Jim Shooter

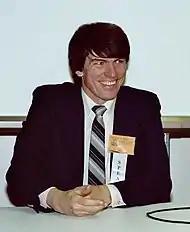
Shooter in 1982

James Charles Shooter (September 27, 1951 – June 30, 2025) was an American writer, editor and publisher in the comics industry. Beginning his career writing for DC Comics at the age of 14, he had a successful but controversial run as editor-in-chief at Marvel Comics, and launched comics publishers Valiant, Defiant, and Broadway.